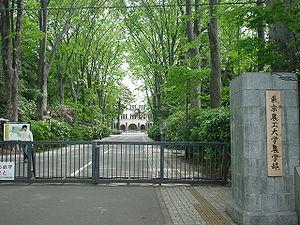
L'Université d'agriculture et de technologie de Tōkyō est une université nationale japonaise, située à dans les villes de Fuchū et de Koganei à Tōkyō.